Mary Kavanaugh Eagle

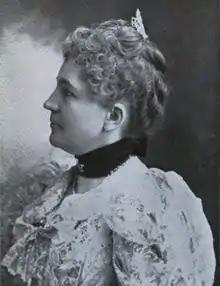
Mary Eagle, 1896

On the recommendation of Col. John D. Adams, democratic commissioner, Eagle was appointed as a member of the Board of Lady Managers of the World's Columbian Exposition. She came into national notice in this role, in 1893, as a member of the Board of Lady Managers and a chairwoman of the committee on congresses, in which capacity she presided over all the congresses held in the Woman's Building at the Chicago exposition. As the presiding office and parliamentarian, her decisions were seldom appealed. At the conclusion of the exposition, she was chosen to edit the many papers presented at the congresses, and the result of her work was the publication of two volumes of 824 pages, with the caption: "The Congress of Women, held in the Women's Building, World's Columbian Exposition, Chicago, United States of America, 1893, in two volumes, with portraits, biographies and addresses, published by authority of the board of lady managers, Mrs. Bertha Honore Palmer, president, edited b Mary Kavanaugh Oldham Eagle, Chairman of the committee on Congress of the Board of Lady Managers. W. B. Conkey, publisher, 1894".